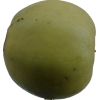
Label: Apple 13